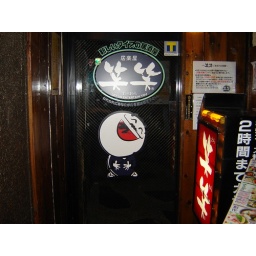
happy fat man on one of the doors in the same building as the sixth-story restaurant